Stephen the Great Monument

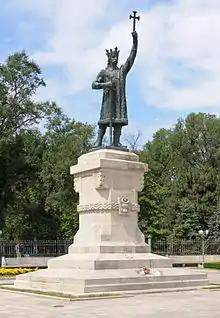
The monument in 2012

The Stephen the Great Monument is a prominent monument in Chișinău, Moldova.